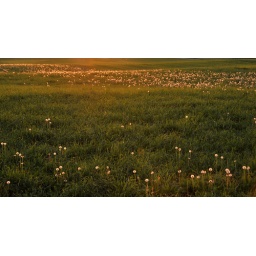
I like the looks of the green grass and the gone-to-seed Dandelions in the setting sun. (09-08-15-2991)